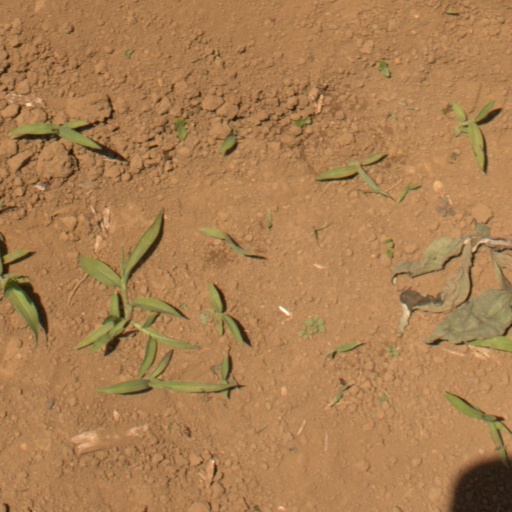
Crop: Jerusalem artichoke